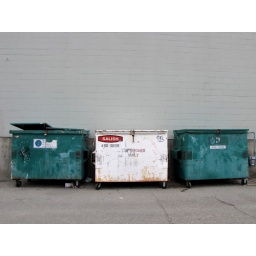
Two green dumpsters bracket a white one in a back lane. (259a)